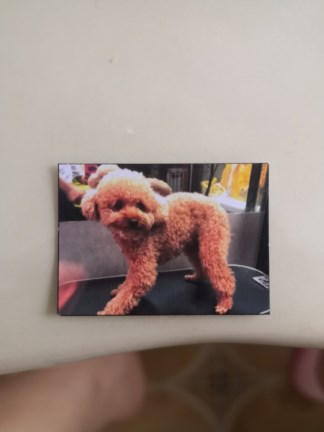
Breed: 7449-n000128-teddy